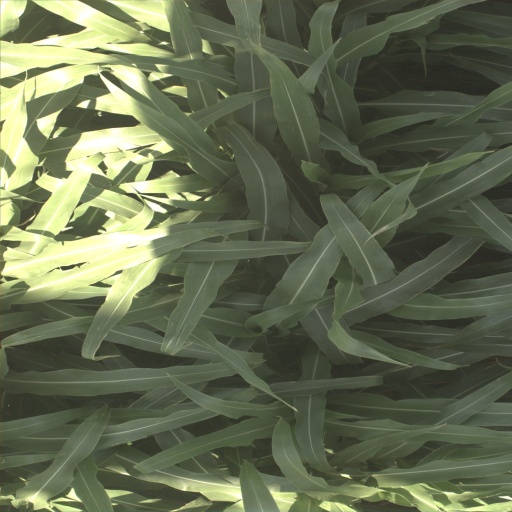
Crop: sorghum